Christiaan Barnard

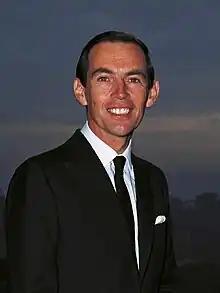
Barnard in 1968

Barnard was an outspoken opponent of South Africa's laws of apartheid, and was not afraid to criticise his nation's government, although he had to temper his remarks to some extent to travel abroad. Rather than leaving his homeland, he used his fame to campaign for a change in the law. Christiaan's brother, Marius Barnard, went into politics, and was elected to the legislature from the Progressive Federal Party. Barnard later stated that the reason he never won the Nobel Prize in Physiology or Medicine was probably because he was a "white South African".